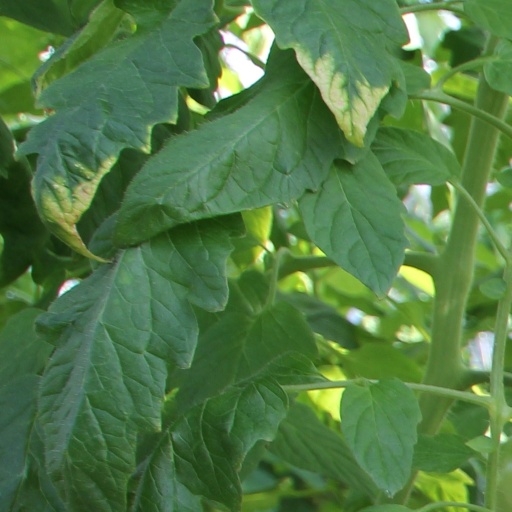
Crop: tomato